History of the Labour Party (Ireland)

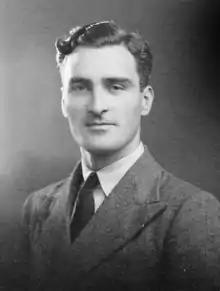
Under the leadership of Brendan Corish (1960–1977), the party promoted Eurosceptic views and described its policies as "a form of Christian socialism." Labour served in a coalition government from 1973 to 1977.

During the period from 1927 to 1933, the political groups of the Irish Free State saw significant and volatile shifts in their fortunes. The decade was characterised by significant transformation for the Labour Party. It was not simply a period of transition for Labour as they adjusted to a government led by de Valera instead of Cosgrave. It was a time of significant change as Labour reassessed its stance on various issues: its association with the two main parties, its role with regard to trade unions, its public perception, its leadership, and even its basic comprehension of politics. Labour expressed strong disapproval of the extreme actions used by both sides during the Civil War, while simultaneously highlighting the importance of socio-economic matters. In the 1920s, Labour persistently criticised the emphasis on constitutional issues that were inherited from the Treaty and Civil War. The Party had an unforeseen advantage in this matter, since Labour became the official Opposition in the Dáil opposite to the CnG administration. Labour's standing underwent a significant transformation with the arrival of Fianna Fáil to the Dáil in August 1927. When Fianna Fáil entered the Dáil, The National league and Fianna Fáil parties agreed to support a motion of no confidence of Cosgrave, they had a majority with 1 seat in the Dáil and Thomas Johnson was envisioned to be president of the executive council in a coalition with the National League with the support of Fianna Fáil. Unfortunately for the opposition, in what became internationally known as the Jinks affair, National League TD John Jinks was intoxicated by the CnG TDs Bryan Cooper and Robert Smyllie so he left the chamber during the debates just before the vote so when the vote happened it was tied and the Ceann Comhairle voted in Cosgrave's favour. Labour's status was diminished to that of a minority party, a fact emphasised by the Party's reduction of nine seats in the September 1927 general election.